San Mamés Stadium (2013)

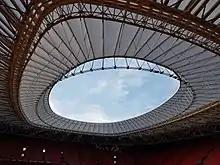
View up to the extended roof (2017)

The first match in the stadium under its full capacity was a Champions League playoff tie against Napoli on 27 August 2014, attended by 49,017. Athletic won 3–1 to progress to the group stage of the competition.